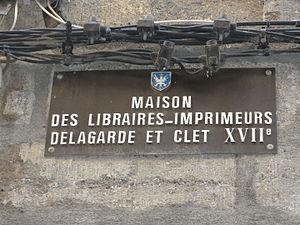
Plaque sur le logis d' Antoine Clet - Maître-imprimeur du 18eme siècle et écrivain
Antoine Clet était le maître-imprimeur du Puy-en-Velay au XVIIIᵉ siècle. Il est aussi connu pour être auteur de plusieurs comédies en vers occitans et français dont trois sont restées. Célèbre au XIXᵉ siècle au Puy où ses œuvres étaient pratiquement emblématiques, il tomba dans un oubli relatif au XXᵉ siècle.